Sky position (RA, Dec in degrees): 228.687, 0.2764
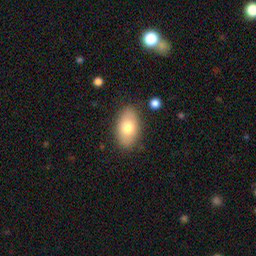
Galaxy morphology: In-between Round Smooth Galaxies